Woodstock Observer

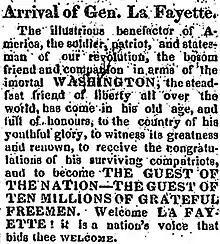
An account in the "Woodstock Observer" of the Marquis de Lafayette's arrival in New York in 1824

The "Woodstock Observer"'s founder, as well as first editor and publisher, was David Watson. Trained as a printer, Watson established the newspaper in 1820, two years after settling in Woodstock. He transferred ownership of the paper in 1823 to Rufus Colton who expanded its coverage and renamed it the "Woodstock Observer and Windsor and Orange County Gazette". By 1828 Colton reported that the receipts from subscriptions and advertising were not sufficient to meet the paper's expenses and his decision to continue publishing was only in the hope conditions might improve. They did not, and the newspaper ceased publication in June 1832.